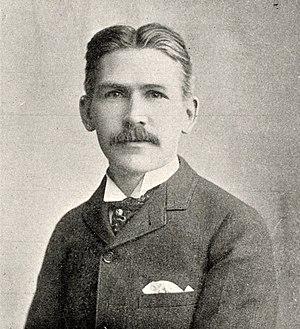
Le 14ᵉ district du Congrès de New York est un district du Congrès de la Chambre des représentants des États-Unis situé à New York, actuellement représenté par le Démocrate Alexandria Ocasio-Cortez.